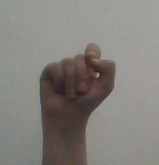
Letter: fa